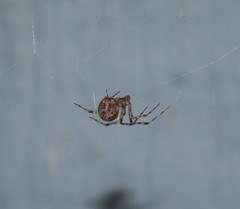
Species: Parasteatoda_tepidariorum